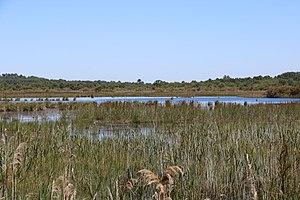
Les marais d'Hourtin abritent des reptiles, amphibiens et mammifères régionaux avec notamment la cistude d'Europe, le lézard ocellé, le vison d'Europe et la loutre. Ils constituent une zone privilégiée pour l'hivernage d'oiseaux migrateurs comme la sarcelle d'hiver ou l'oie cendrée, et pour la nidification de rapaces comme le busard cendré. Les boisements présentent un fort développement des feuillus, notamment le chêne vert et le chêne pédonculé.
La réserve naturelle nationale des dunes et marais d'Hourtin est une réserve naturelle nationale de Gironde en région Nouvelle-Aquitaine. Créée en 2009, elle occupe une surface de 2 150 ha entre le littoral et le nord-ouest du lac d'Hourtin et de Carcans.